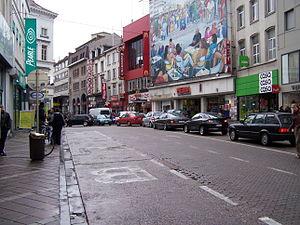
La chaussée d'Ixelles est une voie de circulation située sur le territoire de la commune d'Ixelles, en Belgique. Elle relie la place Eugène Flagey à la Porte de Namur. Elle devient semi-piétonne en 2018.